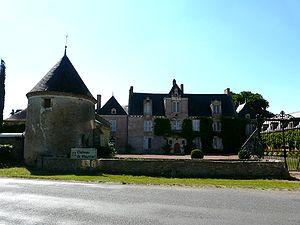
Le château de Maurivet, Oroux, Deux-Sèvres, France
Oroux est une commune du centre-ouest de la France située dans le département des Deux-Sèvres en région Nouvelle-Aquitaine.